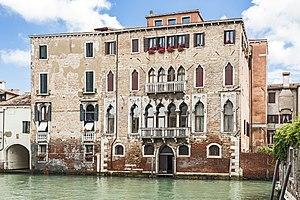
Le nom Papafava trouve son origine dans un surnom pour une personne qui est associée à un office ecclésiastique, soit comme employé, soit comme Père. Il est dérivé de l'italien papa', qui signifie père ou pape.
Les Pesaro est une famille patricienne de Venise, originaire de Pesaro dans les Marches et présente dans la Cité des Doges au moins au début du XIIIᵉ siècle. Elle fut déjà dans la noblesse à la clôture du Maggior Consiglio en 1297 et ce avec deux branches distinctes: celle de Santa Fosca avec les frères Marco et Matteo di Palmier, et celle d' Angelo et son fils Nicolò de Santa Croce.
Le canale della Misericordia est un canal de Venise dans le sestiere de Cannaregio en Italie.